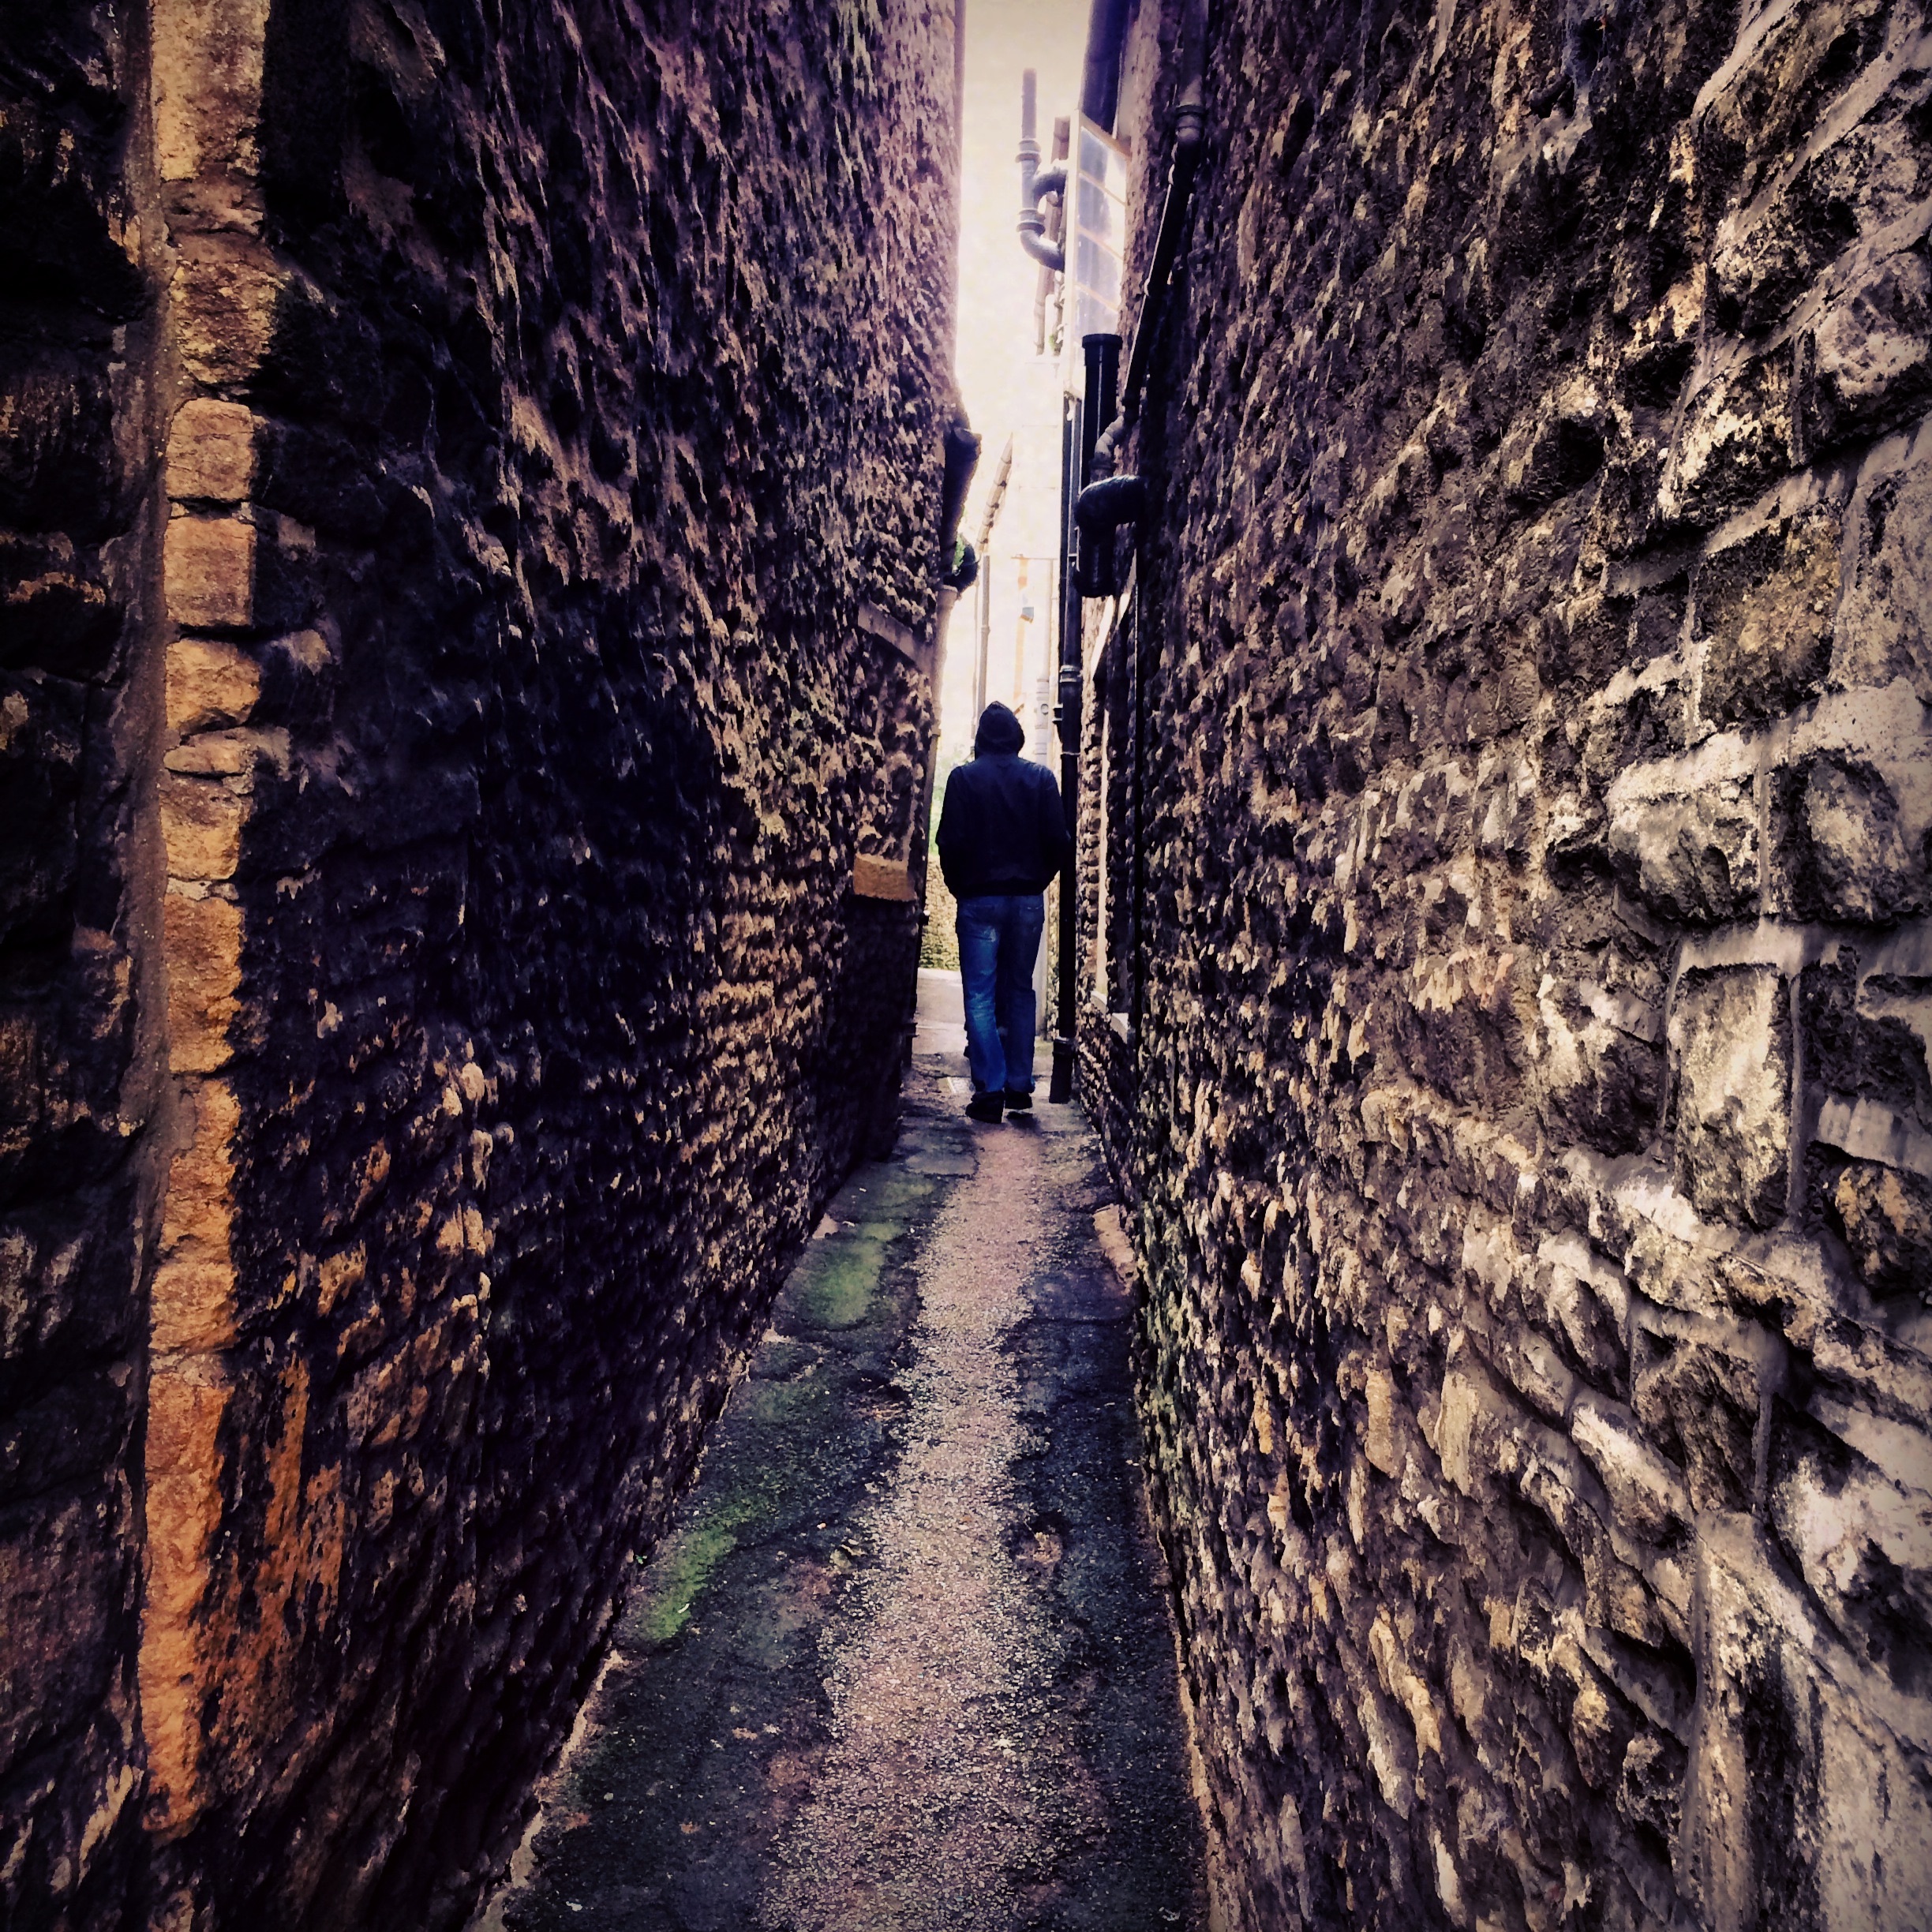
light, track, road, street, alley, wall, tunnel, transport, darkness, infrastructure, photograph, image, urban area